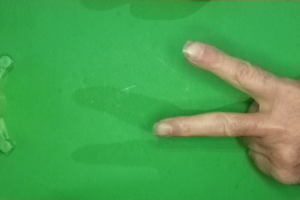
Label: scissors